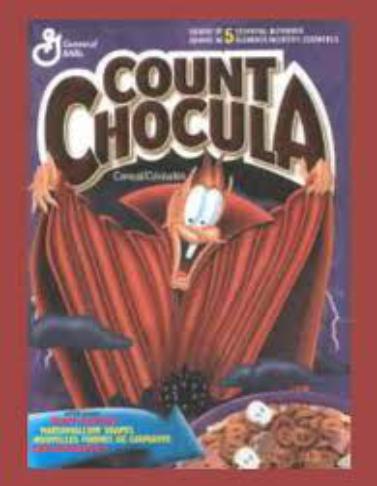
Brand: Count Chocula
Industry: Food